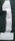
Number: 1